Alexandra Rosenfeld

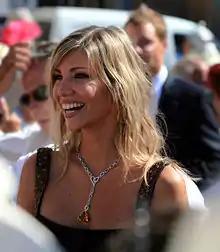
Alexandra Rosenfeld in July 2007

Alexandra Rosenfeld (born 23 November 1986) is a French beauty pageant titleholder who elected Miss France 2006. Representing the region of Languedoc, she succeeded Cindy Fabre as the 77th Miss France on 3 December 2005. She also was crowned Miss Europe 2006.